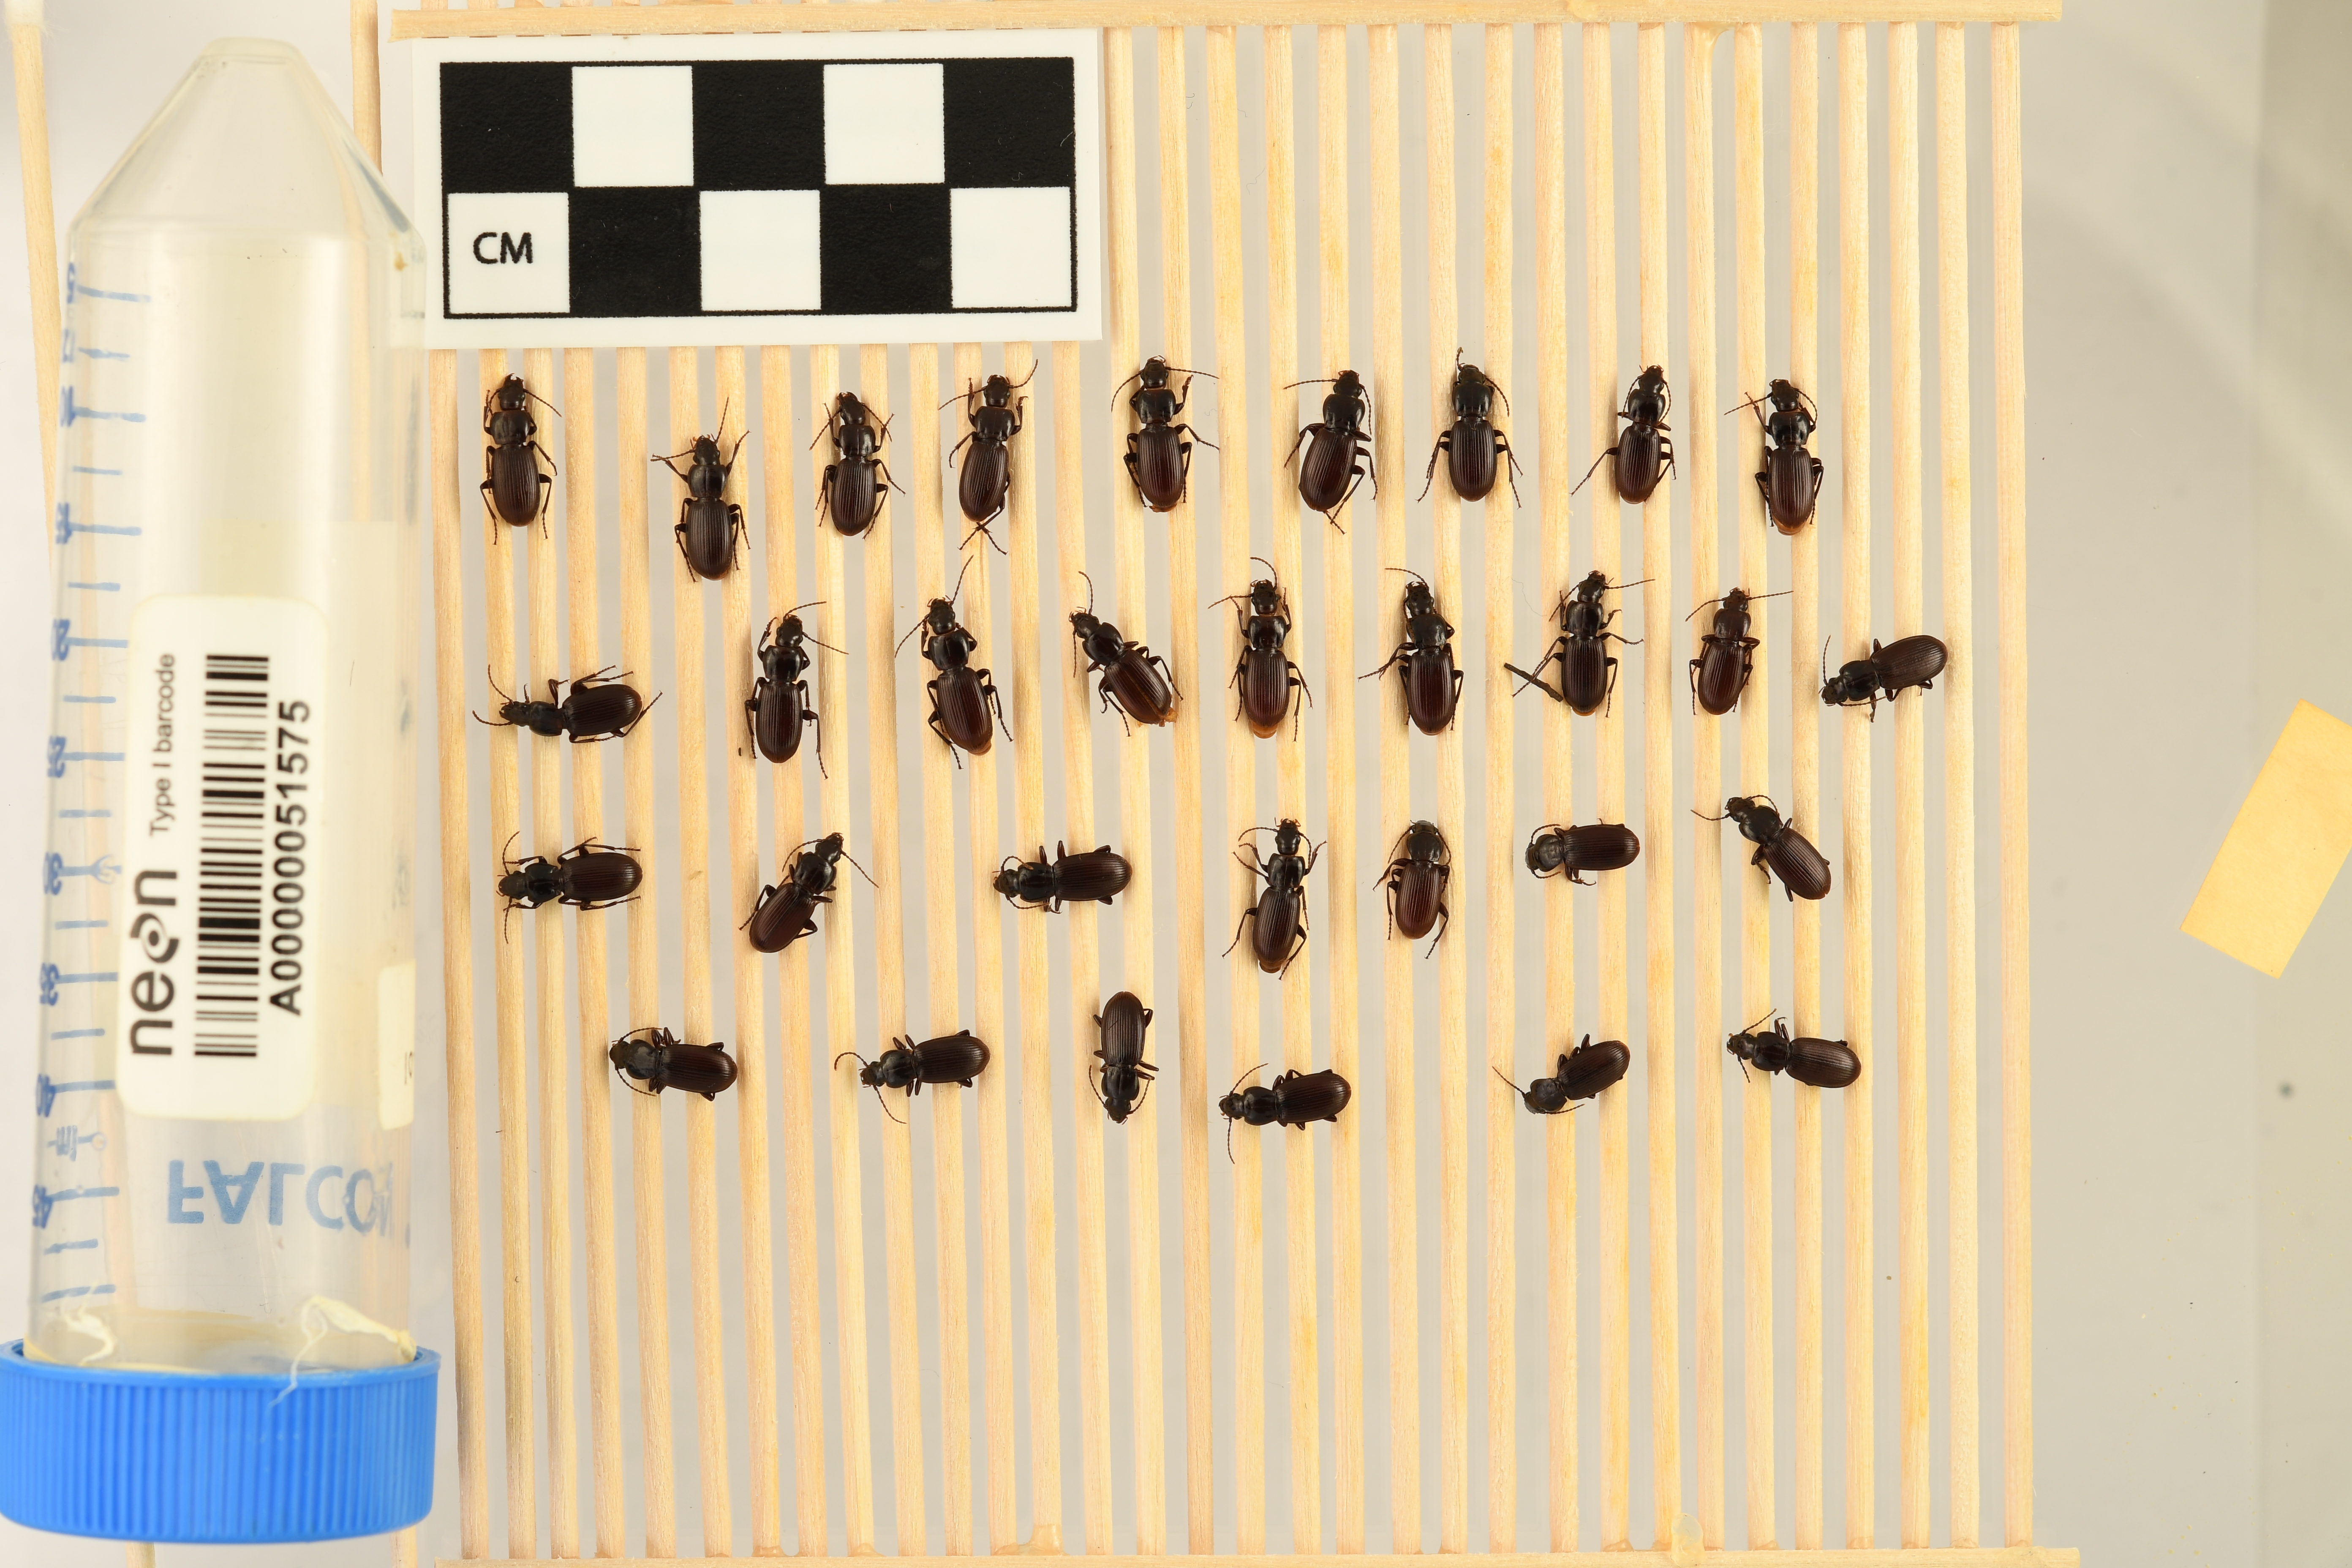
Pterostichus restrictus — Rocky Mountains NEON, plot RMNP_014. Beetle 1, ElytraLength: 0.6402 cm (lying flat: Yes)

Pterostichus restrictus — Rocky Mountains NEON, plot RMNP_014. Beetle 1, ElytraWidth: 0.3146 cm (lying flat: Yes)

Pterostichus restrictus — Rocky Mountains NEON, plot RMNP_014. Beetle 2, ElytraLength: 0.6364 cm (lying flat: Yes)

Pterostichus restrictus — Rocky Mountains NEON, plot RMNP_014. Beetle 2, ElytraWidth: 0.303 cm (lying flat: Yes)

Pterostichus restrictus — Rocky Mountains NEON, plot RMNP_014. Beetle 3, ElytraLength: 0.588 cm (lying flat: Yes)

Pterostichus restrictus — Rocky Mountains NEON, plot RMNP_014. Beetle 3, ElytraWidth: 0.2844 cm (lying flat: Yes)

Pterostichus restrictus — Rocky Mountains NEON, plot RMNP_014. Beetle 4, ElytraLength: 0.6443 cm (lying flat: No)

Pterostichus restrictus — Rocky Mountains NEON, plot RMNP_014. Beetle 4, ElytraWidth: 0.321 cm (lying flat: No)

Pterostichus restrictus — Rocky Mountains NEON, plot RMNP_014. Beetle 5, ElytraLength: 0.6202 cm (lying flat: Yes)

Pterostichus restrictus — Rocky Mountains NEON, plot RMNP_014. Beetle 5, ElytraWidth: 0.3246 cm (lying flat: Yes)

Pterostichus restrictus — Rocky Mountains NEON, plot RMNP_014. Beetle 6, ElytraLength: 0.6612 cm (lying flat: Yes)

Pterostichus restrictus — Rocky Mountains NEON, plot RMNP_014. Beetle 6, ElytraWidth: 0.329 cm (lying flat: Yes)

Pterostichus restrictus — Rocky Mountains NEON, plot RMNP_014. Beetle 7, ElytraLength: 0.6465 cm (lying flat: Yes)

Pterostichus restrictus — Rocky Mountains NEON, plot RMNP_014. Beetle 7, ElytraWidth: 0.3434 cm (lying flat: Yes)

Pterostichus restrictus — Rocky Mountains NEON, plot RMNP_014. Beetle 8, ElytraLength: 0.5945 cm (lying flat: Yes)

Pterostichus restrictus — Rocky Mountains NEON, plot RMNP_014. Beetle 8, ElytraWidth: 0.2957 cm (lying flat: Yes)

Pterostichus restrictus — Rocky Mountains NEON, plot RMNP_014. Beetle 9, ElytraLength: 0.6465 cm (lying flat: Yes)

Pterostichus restrictus — Rocky Mountains NEON, plot RMNP_014. Beetle 9, ElytraWidth: 0.3133 cm (lying flat: Yes)

Pterostichus restrictus — Rocky Mountains NEON, plot RMNP_014. Beetle 10, ElytraLength: 0.6247 cm (lying flat: Yes)

Pterostichus restrictus — Rocky Mountains NEON, plot RMNP_014. Beetle 10, ElytraWidth: 0.3358 cm (lying flat: Yes)

Pterostichus restrictus — Rocky Mountains NEON, plot RMNP_014. Beetle 11, ElytraLength: 0.6467 cm (lying flat: Yes)

Pterostichus restrictus — Rocky Mountains NEON, plot RMNP_014. Beetle 11, ElytraWidth: 0.3238 cm (lying flat: Yes)

Pterostichus restrictus — Rocky Mountains NEON, plot RMNP_014. Beetle 12, ElytraLength: 0.658 cm (lying flat: No)

Pterostichus restrictus — Rocky Mountains NEON, plot RMNP_014. Beetle 12, ElytraWidth: 0.3358 cm (lying flat: No)

Pterostichus restrictus — Rocky Mountains NEON, plot RMNP_014. Beetle 13, ElytraLength: 0.5872 cm (lying flat: No)

Pterostichus restrictus — Rocky Mountains NEON, plot RMNP_014. Beetle 13, ElytraWidth: 0.3003 cm (lying flat: No)

Pterostichus restrictus — Rocky Mountains NEON, plot RMNP_014. Beetle 14, ElytraLength: 0.6061 cm (lying flat: Yes)

Pterostichus restrictus — Rocky Mountains NEON, plot RMNP_014. Beetle 14, ElytraWidth: 0.3032 cm (lying flat: Yes)

Pterostichus restrictus — Rocky Mountains NEON, plot RMNP_014. Beetle 15, ElytraLength: 0.6367 cm (lying flat: Yes)

Pterostichus restrictus — Rocky Mountains NEON, plot RMNP_014. Beetle 15, ElytraWidth: 0.3234 cm (lying flat: Yes)

Pterostichus restrictus — Rocky Mountains NEON, plot RMNP_014. Beetle 16, ElytraLength: 0.596 cm (lying flat: Yes)

Pterostichus restrictus — Rocky Mountains NEON, plot RMNP_014. Beetle 16, ElytraWidth: 0.3131 cm (lying flat: Yes)

Pterostichus restrictus — Rocky Mountains NEON, plot RMNP_014. Beetle 17, ElytraLength: 0.583 cm (lying flat: Yes)

Pterostichus restrictus — Rocky Mountains NEON, plot RMNP_014. Beetle 17, ElytraWidth: 0.3013 cm (lying flat: Yes)

Pterostichus restrictus — Rocky Mountains NEON, plot RMNP_014. Beetle 18, ElytraLength: 0.6069 cm (lying flat: Yes)

Pterostichus restrictus — Rocky Mountains NEON, plot RMNP_014. Beetle 18, ElytraWidth: 0.3133 cm (lying flat: Yes)

Pterostichus restrictus — Rocky Mountains NEON, plot RMNP_014. Beetle 19, ElytraLength: 0.6471 cm (lying flat: Yes)

Pterostichus restrictus — Rocky Mountains NEON, plot RMNP_014. Beetle 19, ElytraWidth: 0.3133 cm (lying flat: Yes)

Pterostichus restrictus — Rocky Mountains NEON, plot RMNP_014. Beetle 20, ElytraLength: 0.5963 cm (lying flat: Yes)

Pterostichus restrictus — Rocky Mountains NEON, plot RMNP_014. Beetle 20, ElytraWidth: 0.3288 cm (lying flat: Yes)

Pterostichus restrictus — Rocky Mountains NEON, plot RMNP_014. Beetle 21, ElytraLength: 0.6283 cm (lying flat: Yes)

Pterostichus restrictus — Rocky Mountains NEON, plot RMNP_014. Beetle 21, ElytraWidth: 0.3347 cm (lying flat: Yes)

Pterostichus restrictus — Rocky Mountains NEON, plot RMNP_014. Beetle 22, ElytraLength: 0.5982 cm (lying flat: Yes)

Pterostichus restrictus — Rocky Mountains NEON, plot RMNP_014. Beetle 22, ElytraWidth: 0.3013 cm (lying flat: Yes)

Pterostichus restrictus — Rocky Mountains NEON, plot RMNP_014. Beetle 23, ElytraLength: 0.5829 cm (lying flat: Yes)

Pterostichus restrictus — Rocky Mountains NEON, plot RMNP_014. Beetle 23, ElytraWidth: 0.2857 cm (lying flat: Yes)

Pterostichus restrictus — Rocky Mountains NEON, plot RMNP_014. Beetle 24, ElytraLength: 0.6367 cm (lying flat: Yes)

Pterostichus restrictus — Rocky Mountains NEON, plot RMNP_014. Beetle 24, ElytraWidth: 0.3032 cm (lying flat: Yes)

Pterostichus restrictus — Rocky Mountains NEON, plot RMNP_014. Beetle 25, ElytraLength: 0.6149 cm (lying flat: Yes)

Pterostichus restrictus — Rocky Mountains NEON, plot RMNP_014. Beetle 25, ElytraWidth: 0.3215 cm (lying flat: Yes)

Pterostichus restrictus — Rocky Mountains NEON, plot RMNP_014. Beetle 26, ElytraLength: 0.6328 cm (lying flat: Yes)

Pterostichus restrictus — Rocky Mountains NEON, plot RMNP_014. Beetle 26, ElytraWidth: 0.3189 cm (lying flat: Yes)

Pterostichus restrictus — Rocky Mountains NEON, plot RMNP_014. Beetle 27, ElytraLength: 0.6101 cm (lying flat: Yes)

Pterostichus restrictus — Rocky Mountains NEON, plot RMNP_014. Beetle 27, ElytraWidth: 0.3072 cm (lying flat: Yes)

Pterostichus restrictus — Rocky Mountains NEON, plot RMNP_014. Beetle 28, ElytraLength: 0.5866 cm (lying flat: Yes)

Pterostichus restrictus — Rocky Mountains NEON, plot RMNP_014. Beetle 28, ElytraWidth: 0.3133 cm (lying flat: Yes)

Pterostichus restrictus — Rocky Mountains NEON, plot RMNP_014. Beetle 29, ElytraLength: 0.6004 cm (lying flat: Yes)

Pterostichus restrictus — Rocky Mountains NEON, plot RMNP_014. Beetle 29, ElytraWidth: 0.321 cm (lying flat: Yes)

Pterostichus restrictus — Rocky Mountains NEON, plot RMNP_014. Beetle 30, ElytraLength: 0.6102 cm (lying flat: Yes)

Pterostichus restrictus — Rocky Mountains NEON, plot RMNP_014. Beetle 30, ElytraWidth: 0.3032 cm (lying flat: Yes)

Pterostichus restrictus — Rocky Mountains NEON, plot RMNP_014. Beetle 31, ElytraLength: 0.5928 cm (lying flat: Yes)

Pterostichus restrictus — Rocky Mountains NEON, plot RMNP_014. Beetle 31, ElytraWidth: 0.3136 cm (lying flat: Yes)